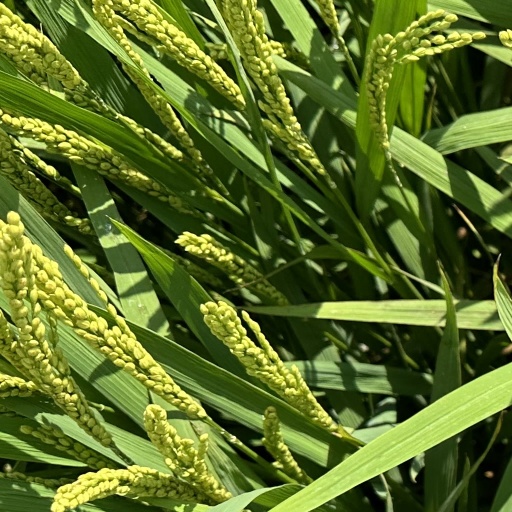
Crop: rice